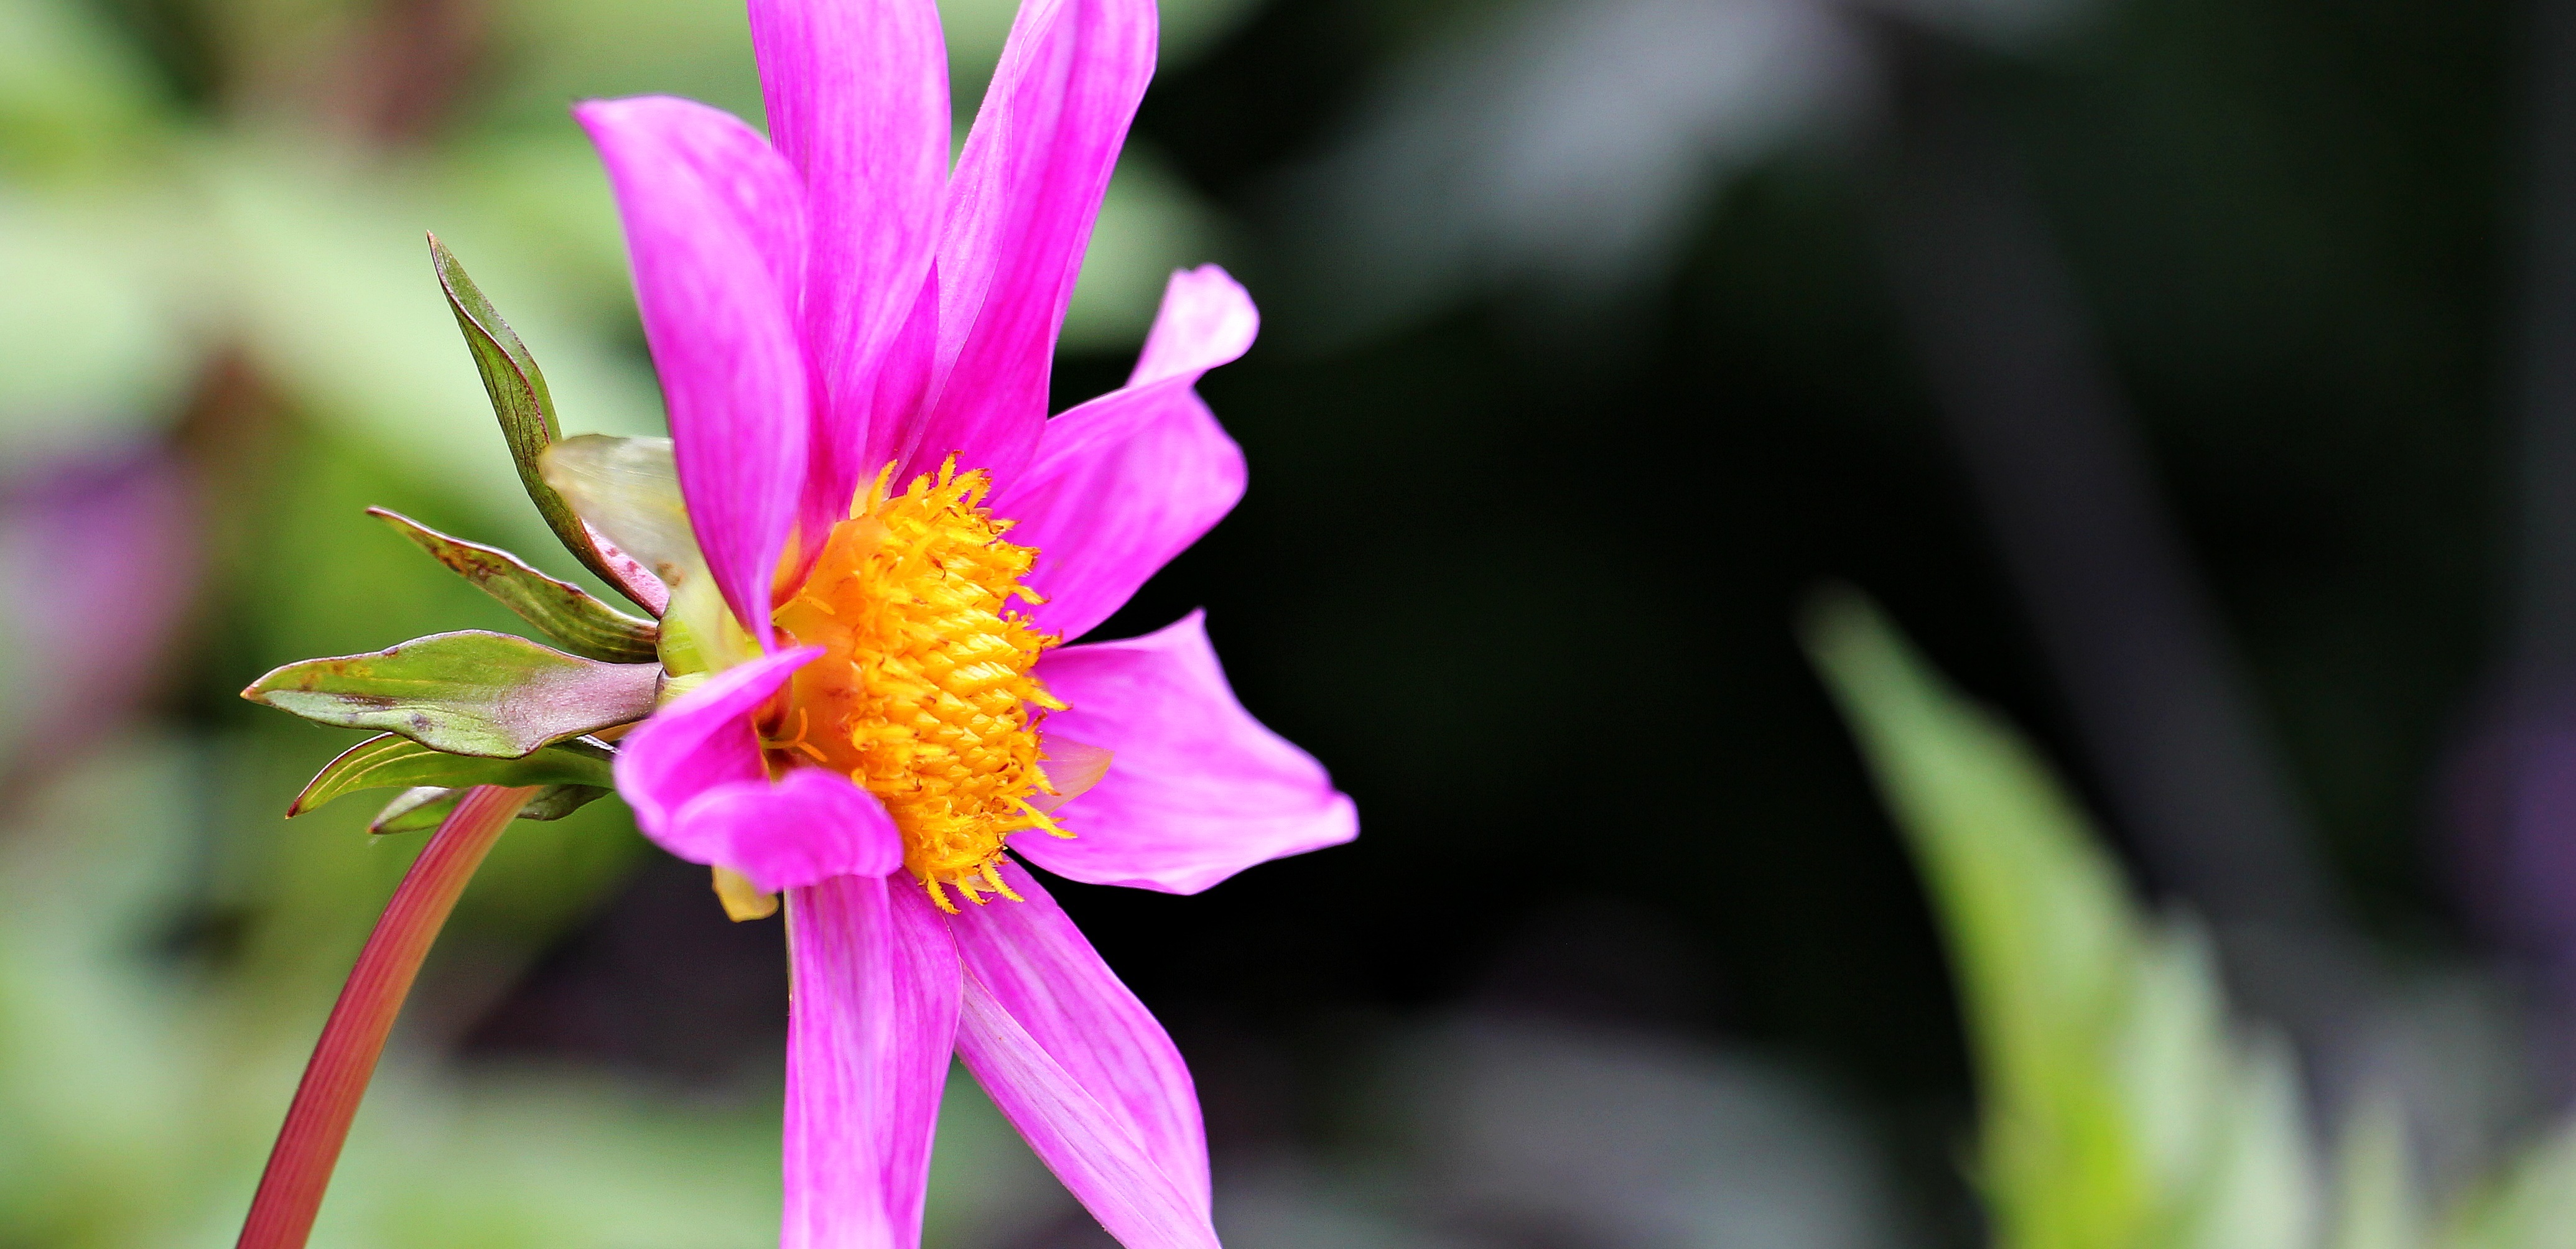
nature, blossom, plant, white, photography, flower, petal, bloom, summer, botany, garden, pink, flora, wildflower, close up, dahlia, flower garden, dahlia garden, of course, nectar, composites, macro photography, ornamental plant, flowering plant, bi color, ornamental flower, summer flower, pink and white, summer plant, basket flower greenhouse, georgine, pink white flower, sterndahlie, pink white sterndahlie, plant stem, land plant